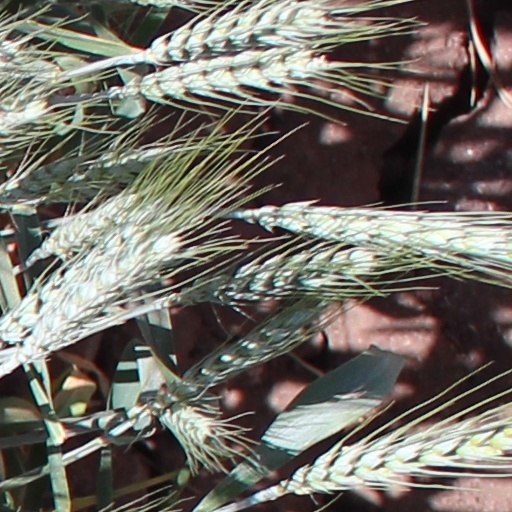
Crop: wheat